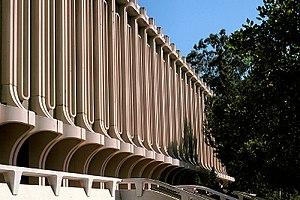
L'architecture futuriste désigne deux types d'architectures bien différents : historiquement c'est un style et une pensée architecturaux appartenant à la mouvance futuriste italienne allant de 1910 jusqu'à la fin de l'ère mussolinienne, mais dans une acception plus générale, c'est un design architectural du XXᵉ siècle et du XIXᵉ siècle dont l'inspiration rappelle des éléments de science-fiction ou des engins spatiaux, sans former une école ou une pensée spécifique.